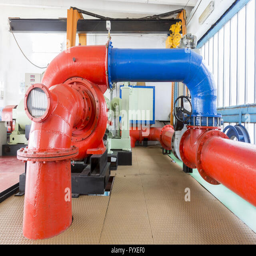
metal tubes in a lab